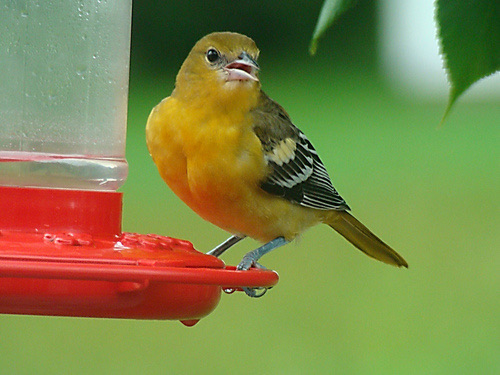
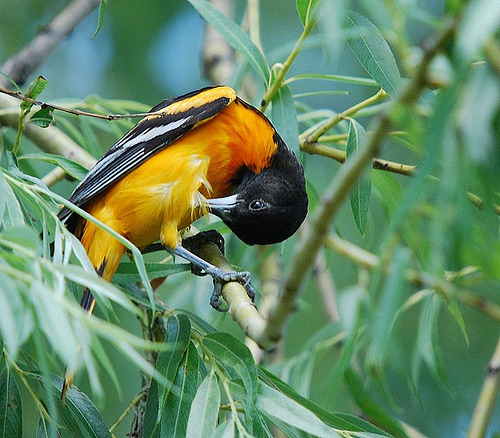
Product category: misc
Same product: yes